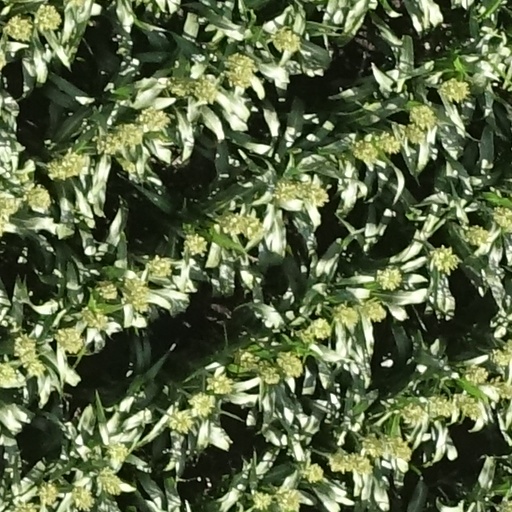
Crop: sorghum